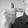
ASL letter: T